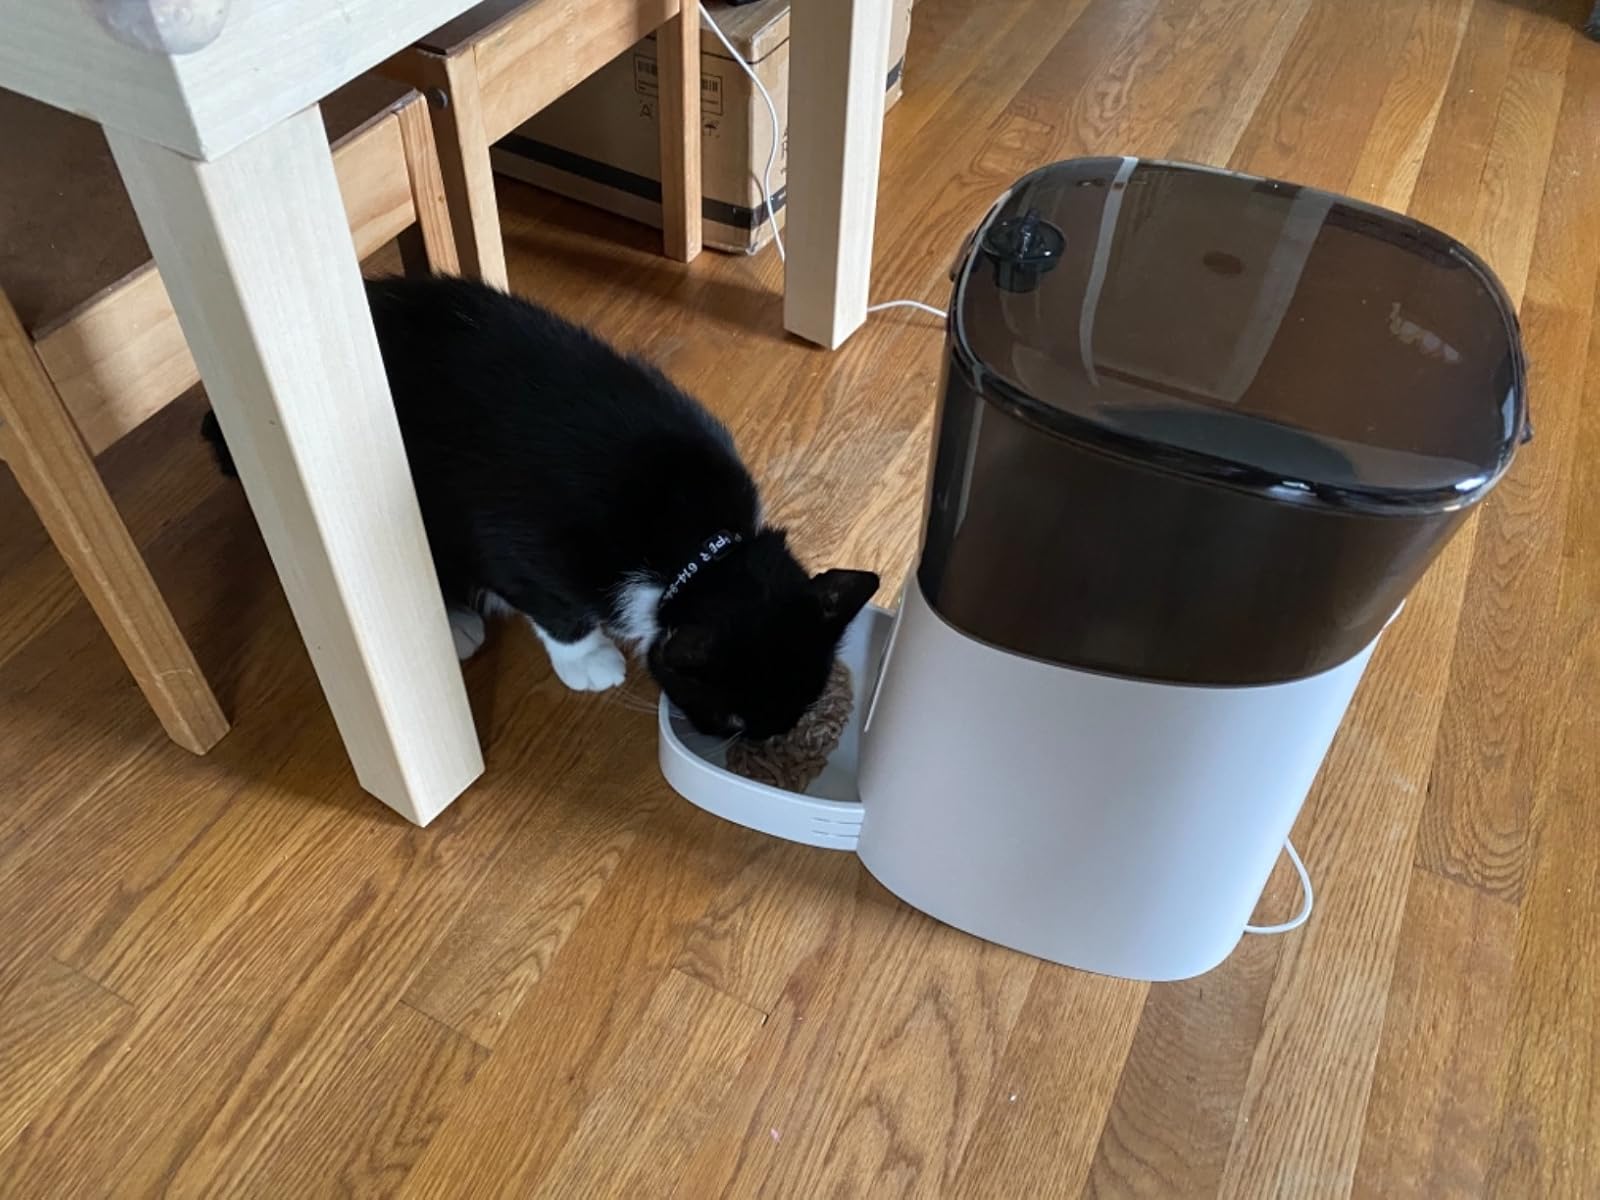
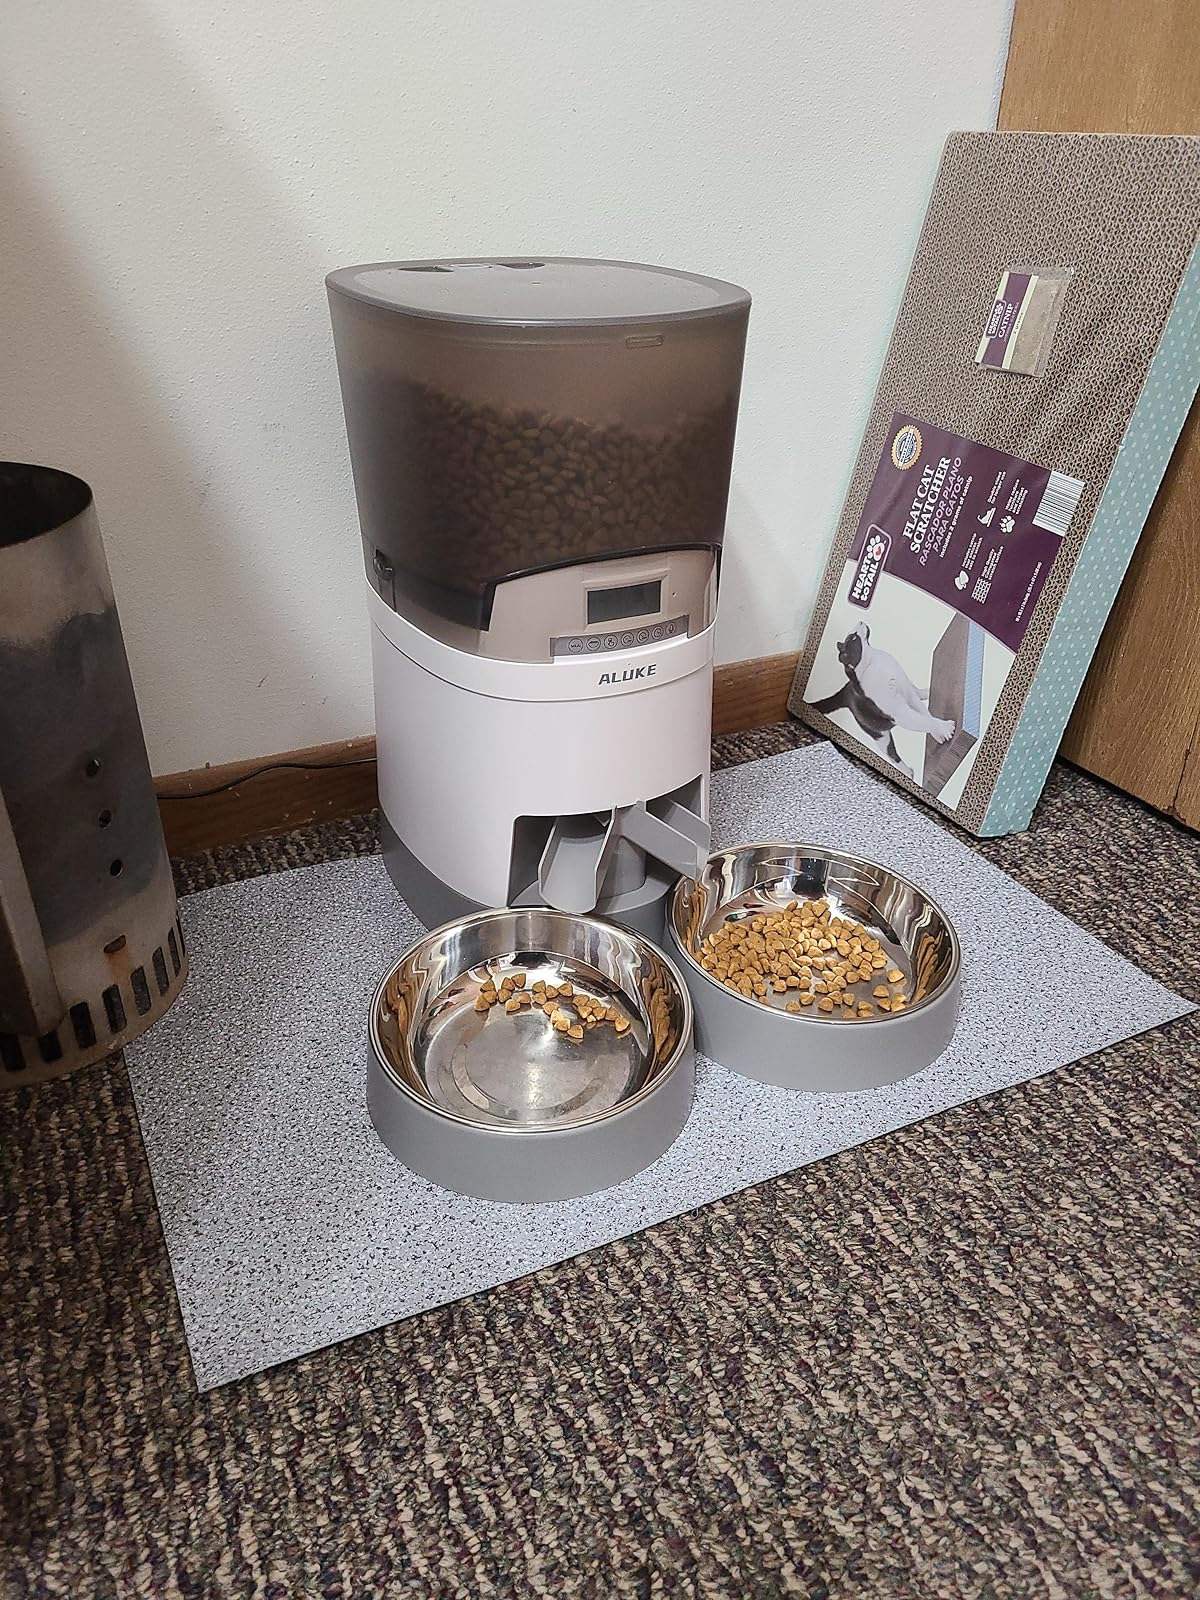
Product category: items_feeder
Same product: no